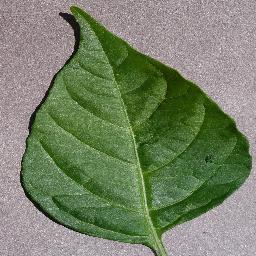
Label: Pepper,_bell___healthy